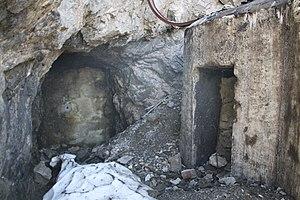
L'entrée de l'ouvrage du Pas du Roc
L'ouvrage du Pas-du-Roc est une fortification faisant partie de la ligne Maginot, située sur la commune de Modane dans le département de la Savoie.